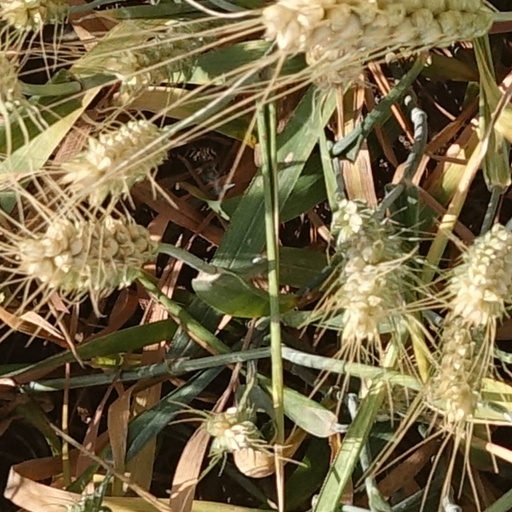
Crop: wheat